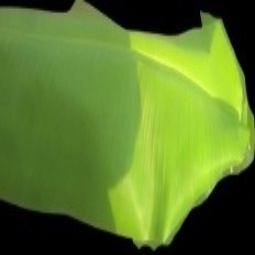
Label: Healthy